Brodie Lee Celebration of Life

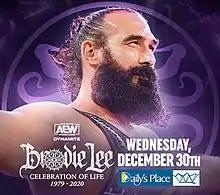
Promotional poster featuring Brodie Lee

The Brodie Lee Celebration of Life was a professional wrestling memorial event and television special produced by All Elite Wrestling (AEW). The event took place on December 30, 2020, at Daily's Place in Jacksonville, Florida and was broadcast on TNT as a special episode of "Dynamite". It paid tribute to AEW wrestler Brodie Lee following his death four days prior.